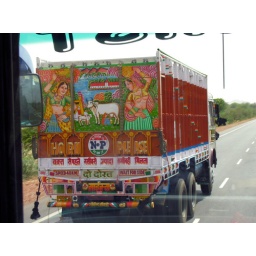
Tourist bus overtakes colourfully decorated truck on highway in Rajasthan in India.